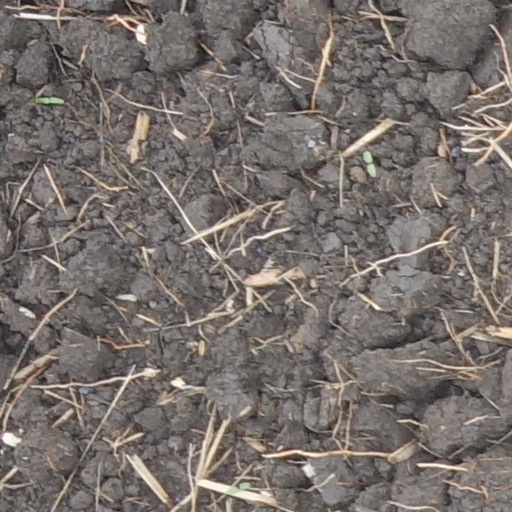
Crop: wheat